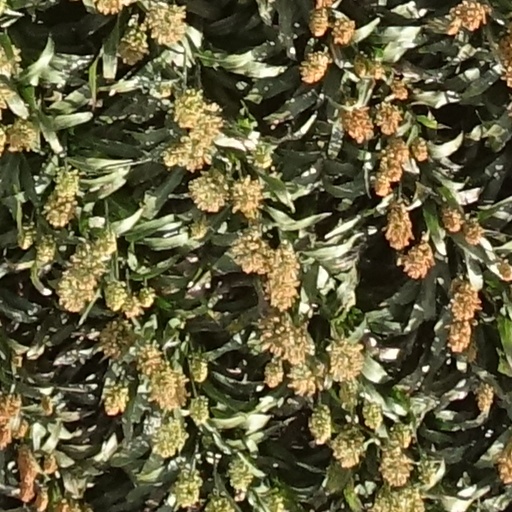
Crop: sorghum